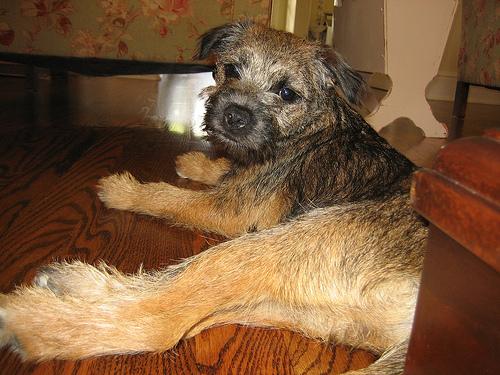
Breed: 206-n000007-Border_terrier